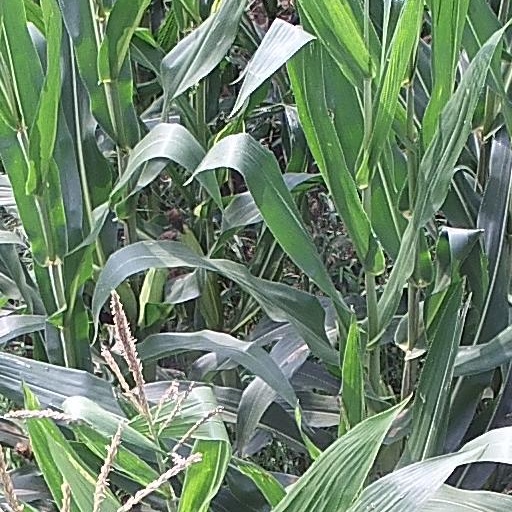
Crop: maize; corn